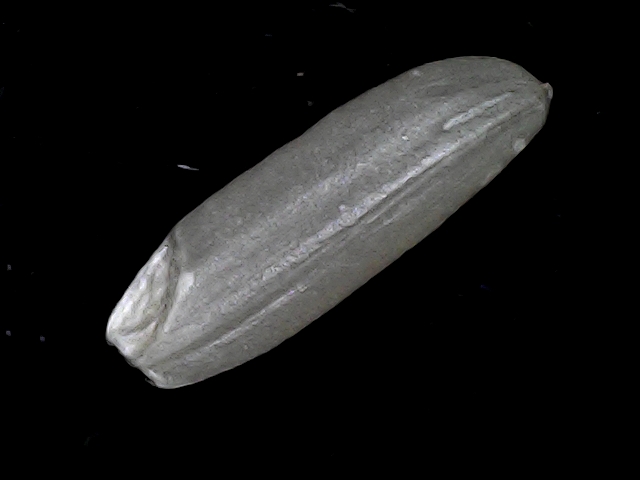
Rice variety: BD85